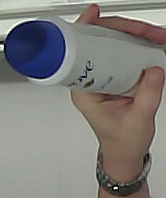
Product: dove_spray